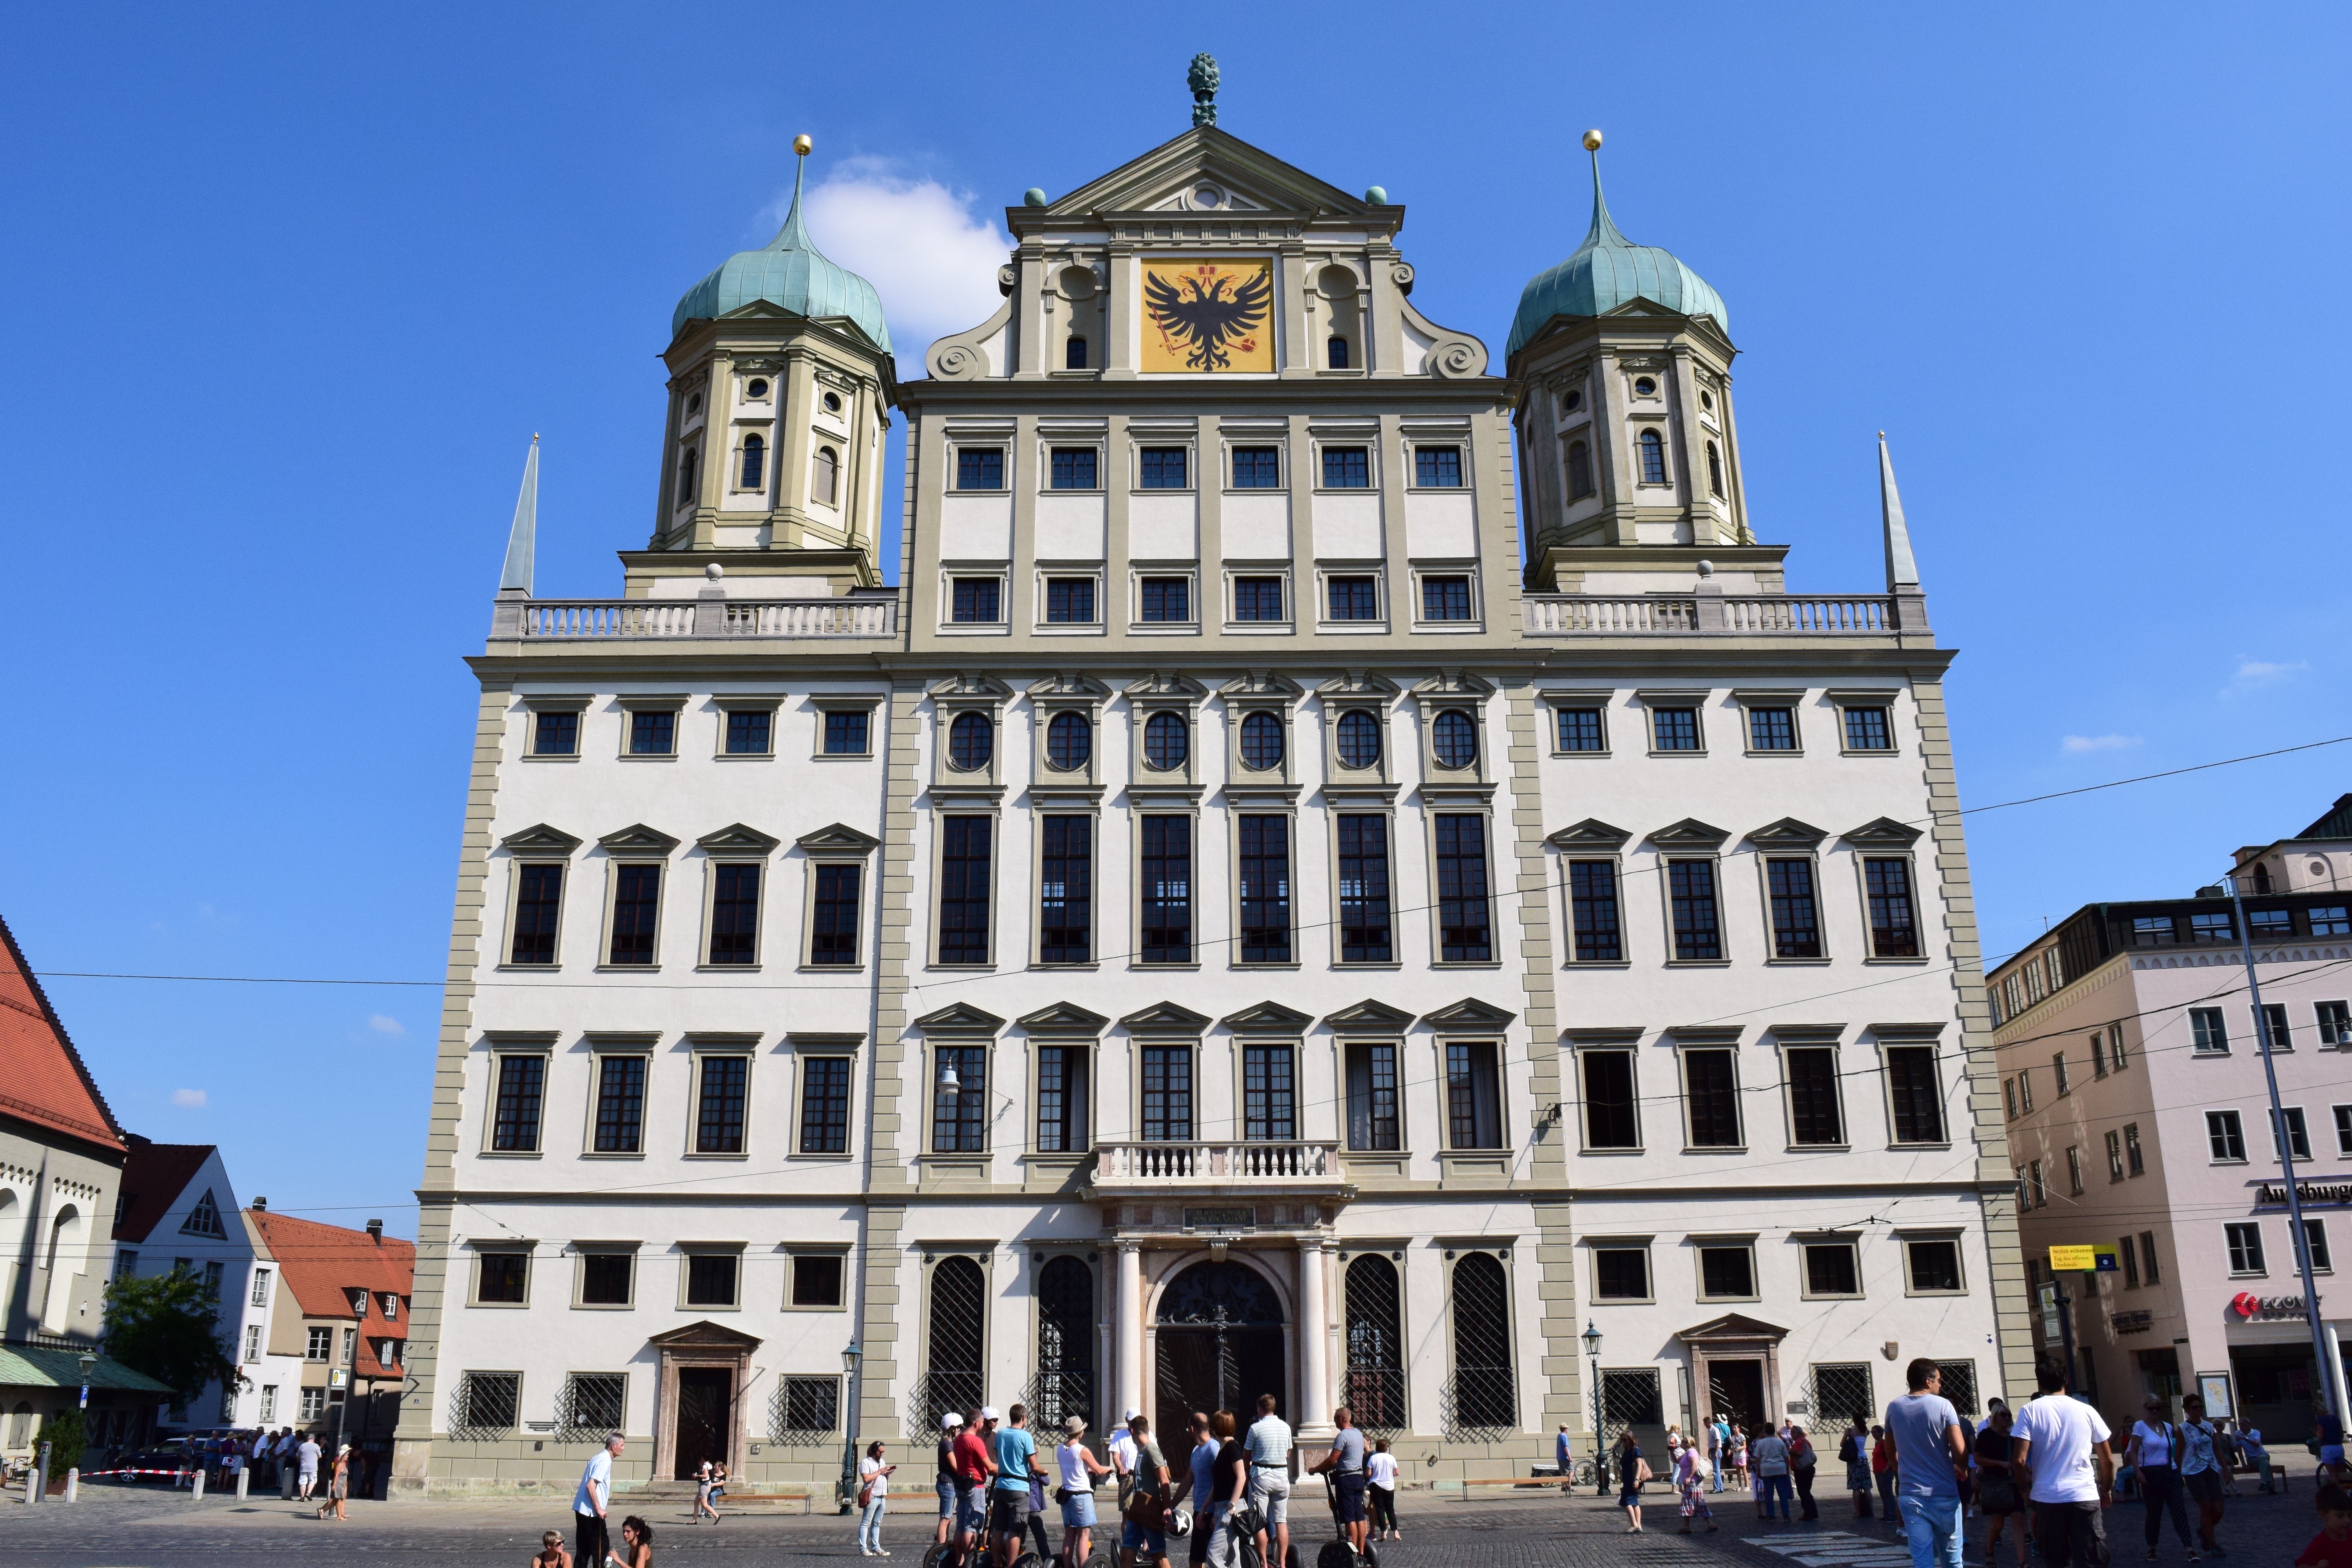
architecture, sky, town, building, palace, city, downtown, summer, tower, plaza, landmark, facade, tourism, places of interest, old town, town square, basilica, historically, augsburg, town hall, tours, town hall square, high building, town hall of augsburg, rathausplatz augsburg, human settlement, seat of local government